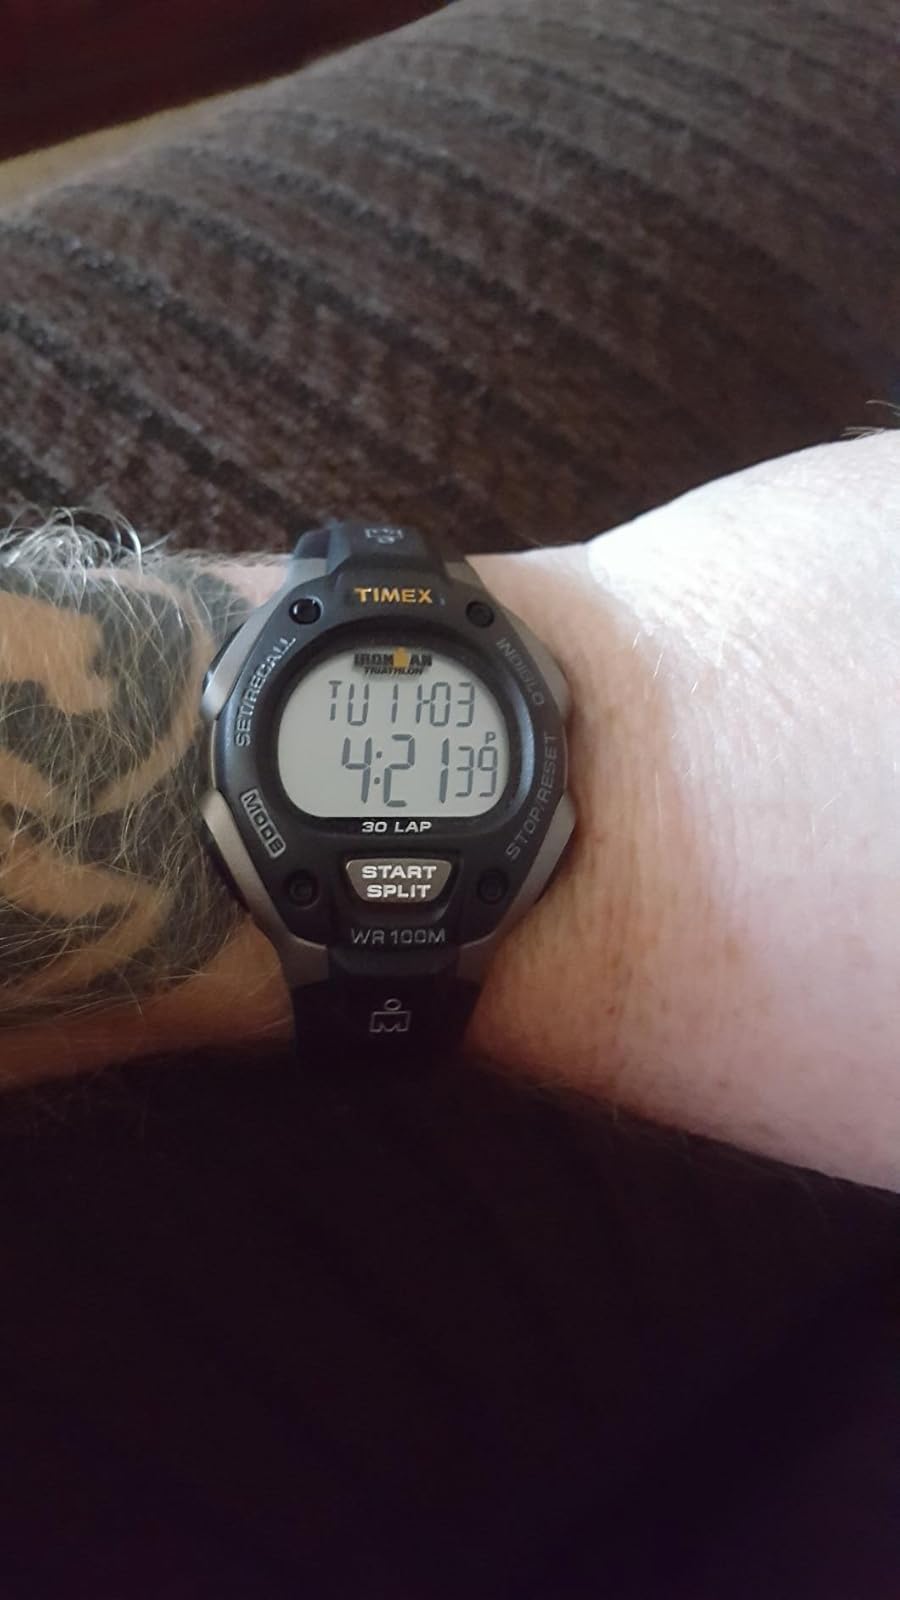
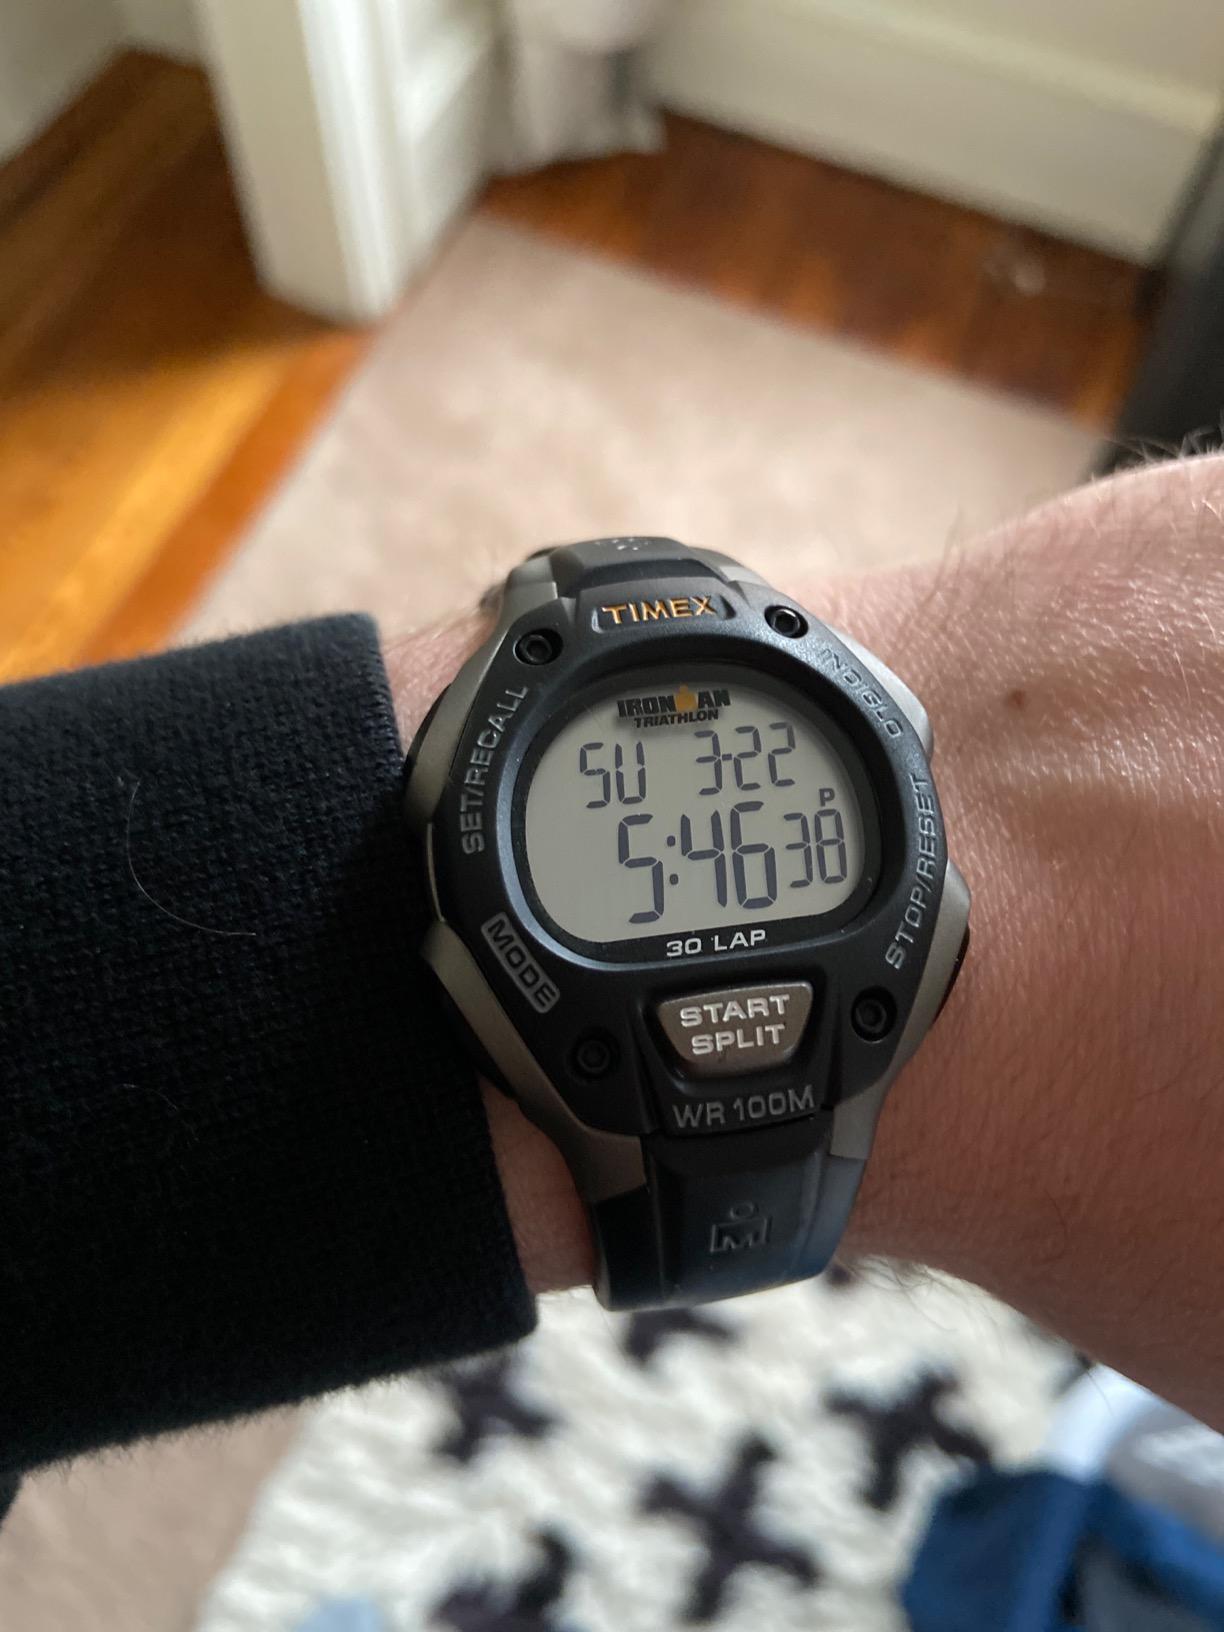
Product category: accessories_watch
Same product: yes